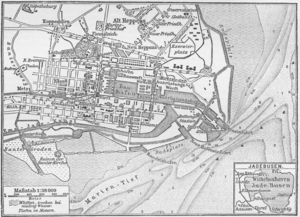
Jadebusen / Historie
Wilhelmshaven og Jadebusen omkring 1888.
Jadebusen er en havbugt i Nordsøen ved kysten af Tyskland.